Kevin Broderick

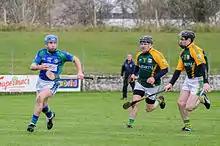
Kevin Broderick (first from left, lads chasing him are useless) in 2015

Kevin Broderick (born 20 May 1977) is an Irish hurler. He plays for his local club Tynagh-Abbey/Duniry and with the Galway senior inter-county team.